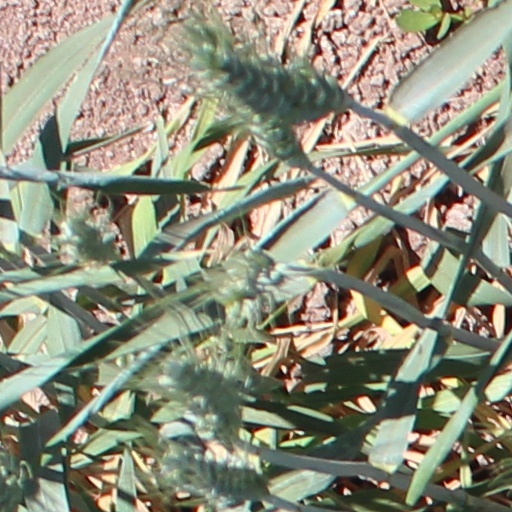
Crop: wheat